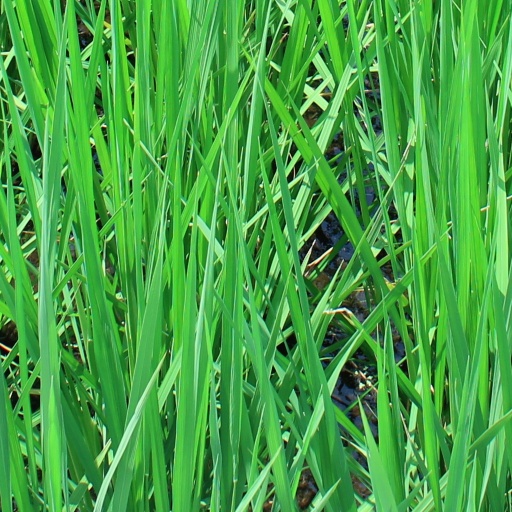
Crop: rice